České Budějovice

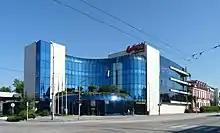
Budweiser Budvar Brewery

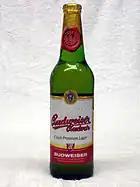
Budweiser Budvar, one of the world's most famous beers

In the 19th century, the city was industrialized. During his time, České Budějovice became a major trade hub. The Budweis–Linz Horse-Drawn Railway was built in 1825–1832 and became the second oldest public line in continental Europe (after the Saint-Étienne-Andrézieux line in France). The production of Koh-i-Noor Hardtmuth pencils was relocated from Vienna to České Budějovice in 1847. Aside from Hardtmuth brothers, Adalbert Lanna the Elder belonged among the city's most prominent industrialists of the 19th century. In 1895, "Český akciový pivovar" (later known as Budweiser Budvar Brewery) was founded.